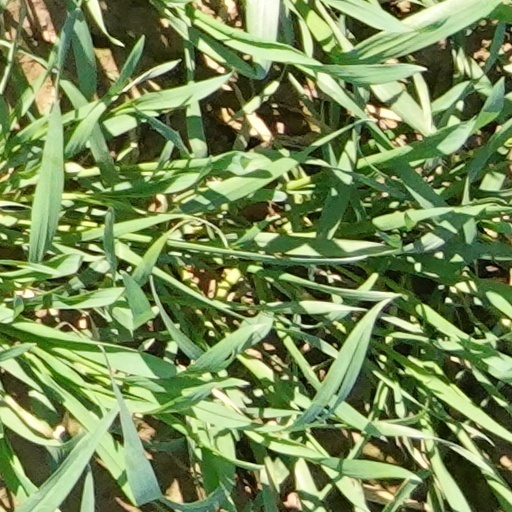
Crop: wheat